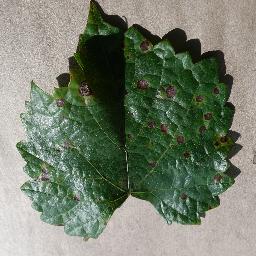
Label: Grape___Black_rot